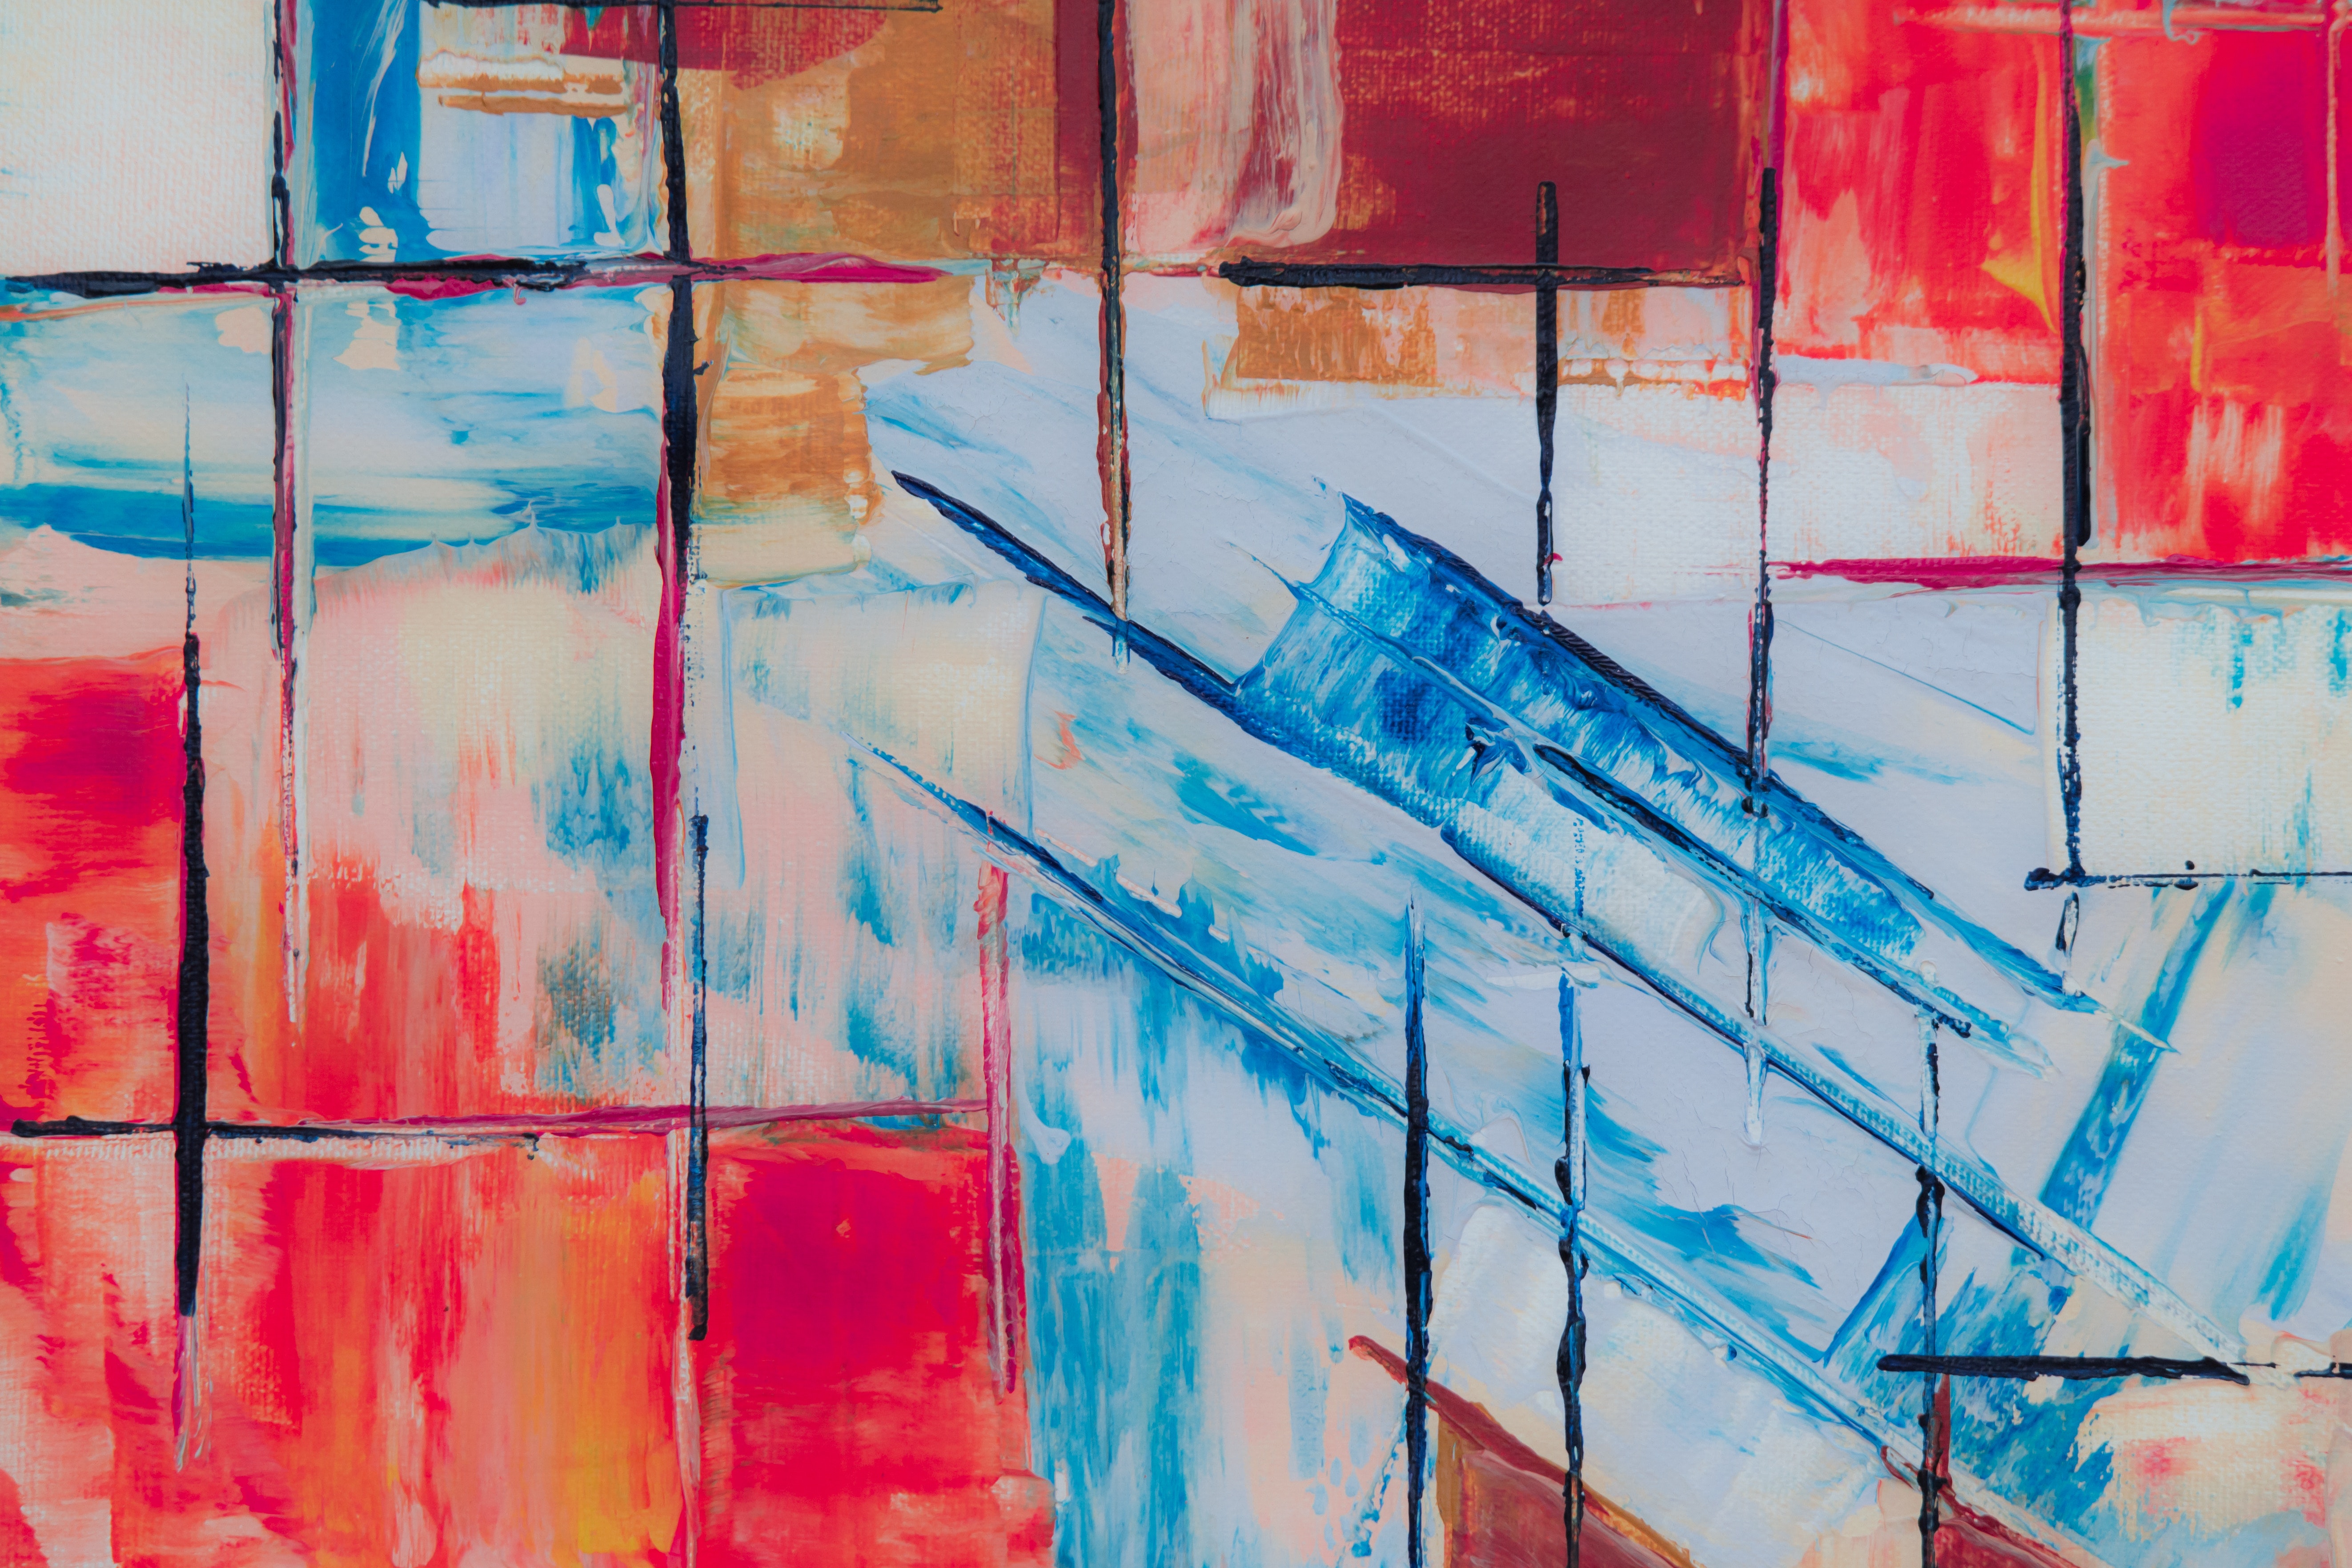
blue, red, modern art, line, painting, orange, yellow, art, acrylic paint, visual arts, pink, wall, turquoise, rectangle, Colorfulness, Material property, Tints and shades, paint, parallel, watercolor paint, still life, pattern, magenta, artwork, illustration